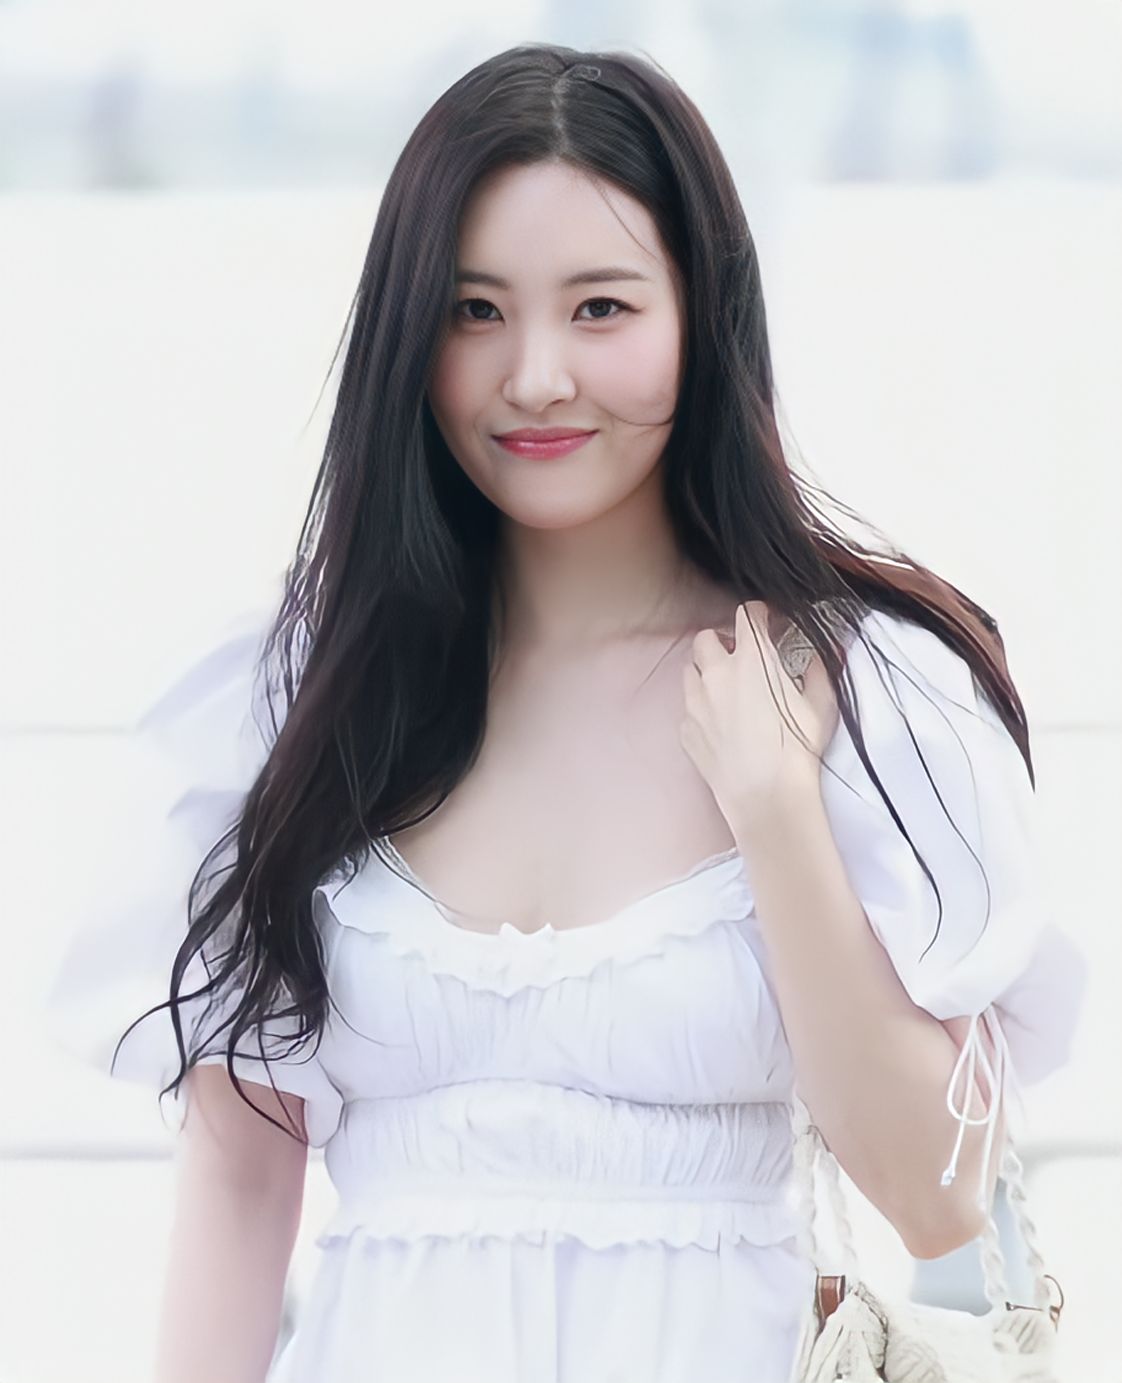
ซ็อนมี

| name = ซ็อนมี
| image = 20230720 Lee Sunmi on July 2023 01.jpg
| caption = ซอนมีใน สนามบินอินชอน ใน กรกฎาคม 2023
| image_size = 240px
| birth_name = อี ซ็อน-มี
| alias = มีมี
| birth_place = เมืองอิกซัน จังหวัดช็อลลาเหนือ เกาหลีใต้
| education = มหาวิทยาลัยทงกุก
| signature = Sunmi signature.svg
| module = Infobox musical artist|embed=yes
| years_active = 2007–20102013–ปัจจุบัน
| module2 = Infobox korean name|child=yes|headercolor=transparent
| rr = I Seon-mi
| mr = Ri Sŏnmi
| rrborn = Seon Mi
| mrborn = Sŏn Mi
อี ซ็อน-มี (; เกิด 2 พฤษภาคม ค.ศ. 1992) เป็นที่รู้จักในชื่อ ซ็อนมี () เป็นนักร้อง นักเต้น นักแต่งเพลง โปรดิวเซอร์เพลงชาวเกาหลีใต้ เธอเปิดตัวเมื่อ ค.ศ. 2007 ในฐานะสมาชิกของวันเดอร์เกิลส์ และออกจากวงในเดือนมกราคม ค.ศ. 2010 เพื่อศึกษาต่อในมหาวิทยาลัย
หลังจากห่างหายจากวงการเพลงไปนานร่วม 3 ปีซ็อนมีก็หวนกลับเข้าวงการอีกครั้งหนึ่งในฐานะศิลปินเดี่ยวในเดือนสิงหาคม ค.ศ. 2013 กับซิงเกิลแรก "ทเวนตีโฟร์อาเวอส์" เพลงขึ้นสูงสุดที่อันดับที่ 2 บนแกออนดิจิทัลชาร์ต ในเกาหลีใต้ และอันดับที่ 3 บน "บิลบอร์ด" โคเรียเคป็อปฮอต 100 เธอเปิดตัวด้วยอีพีชื่อ "ฟูลมูน (อีพี)|ฟูลมูน" ในปี ค.ศ. 2014 อัลบั้มเปิดตัวที่อันดับที่ 12 และซิงเกิลนำในชื่อเดียวกันติดอันดับที่ 2 บนแกออนดิจิทัลชาร์ต และอันดับที่ 3 บน "บิลบอร์ด" โคเรียเคป็อปฮอต 100 และยังติดอันดับที่ 13 บน "บิลบอร์ด" เวิลด์ดิจิทัลซองส์ ในสหรัฐอเมริกา
ในปี ค.ศ. 2015 วันเดอร์เกิลส์กลับสู่วงการเพลงอีกครั้งหลังจากห่างหายไปนานร่วม 2 ปีโดยให้สมาชิกหันมาเล่นเครื่องดนตรีอย่างจริงจัง และซ็อนมีจะกลับมาร่วมวงอีกครั้ง หลังจากออกจากวงในปี ค.ศ. 2010 หลังจากนั้นวันเดอร์เกิลส์ก็ยุบวงหลังจากที่เธอและเยอึนตัดสินใจไม่ต่อสัญญากับสังกัดเจวายพีเอนเตอร์เทนเมนต์
==ประวัติ==
ซ็อนมีเกิดเมื่อวันที่ 2 พฤษภาคม ค.ศ. 1992 ในเมืองอิกซัน จังหวัดช็อลลาเหนือ เธอจบการศึกษาจากโรงเรียนประถมฮวังนัม และระดับมัธยมศึกษาจากโรงเรียนช็องดัม และระดับปริญญาตรีที่มหาวิทยาลัยทงกุก สาขาวิชาดนตรี เธอใช้นามสกุลของพ่อเลี้ยงขณะศึกษาอยู่ในมหาวิทยาลัยและได้รวมชื่อและนามสกุลเดิมของเธอกลายเป็น อี ซ็อน-มี
==อาชีพ==
===2007–2012: การพักงานจากวันเดอร์เกิลส์ ===
ซ็อนมีเปิดตัวในฐานะสมาชิกของวงวันเดอร์เกิลส์ โดยเป็นนักร้องนำของกลุ่ม โดยเปิดตัวเป็นอย่างเป็นทางการในรายการ "มิวสิกคอร์" ทางช่องเอ็มบีซี เมื่อวันที่ 10 กุมภาพันธ์ 2007 วันเดอร์เกิร์ลประสบความสำเร็จอย่างสูงจากเพลง "โนบอดี (เพลง)|โนบอดี" ซึ่งทำให้วงกลายเป็นที่รู้จักในอเมริกา ในขณะนั้นเอง ซ็อนมีตัดสินใจพักกิจกรรมโปรโมตกับวันเดอร์เกิร์ลเพื่อกลับมาศึกษาต่อที่ประเทศเกาหลีใต้ ทั้งนี้ยังไม่ได้มีการระบุว่าเธอออกจากการเป็นสมาชิกวันเดอร์เกิร์ล
ในวันที่ 13 มกราคม 2012 ทางต้นสังกัดออกมาเปิดเผยว่า "ซ็อนมียังเป็นศิลปินอยู่ในสังกัดเจวายพีเอนเตอร์เทนเมนต์" Former Wonder Girls member Sunmi currently a JYPE trainee. allkpop. January 13, 2012.
ซ็อนมีได้กลับมาในวงการเคป็อปอีกครั้ง หลังจากที่พักงานจากการโปรโมตในนามวันเดอร์เกิลส์ ในปี 2010 เพื่อไปศึกษาต่อในมหาวิทยาลัย ในปี 2012 ทางต้นสังกัดของเธอได้ออกมาประกาศว่า ซ็อนมียังอยู่กับเจวายพีเอนเตอร์เทนเมนต์เหมือนเดิม และซ็อนมียังคงฝึกซ้อมในฐานะเด็กฝึกหัด Former Wonder Girls member Sunmi currently a JYPE trainee. allkpop. January 13, 2012.
===2013 – 2017: การกลับมาและหมดสัญญา===
ในปี 2013 ซ็อนมีกลับมาในฐานะศิลปินเดี่ยว Former Wonder Girls member Sunmi currently a JYPE trainee. allkpop. January 13, 2012. เมื่อวันที่ 11 สิงหาคม ทางเจวายพีได้ปล่อยทีเซอร์เพลง 24 hours Ex-Wonder Girls’ Member Sunmi Reveals Solo Album Teaser . soompi. August 11, 2013. ส่วนวันที่ 20 สิงหาคม ทางเจวายพีได้ปล่อยมิวสิกวิดีโอเพลง "ทเวนตีโฟร์อาเวอส์" โดยคัมแบ็กครั้งแรกวันที่ 22 สิงหาคม ในรายการ "เอ็ม เคาต์ดาวน์" Sunmi Says “24 Hours” Are Not Enough Through Solo Debut Music Video . soompi. August 20, 2013.
ในเดือนกุมภาพันธ์ 2014 ซ็อนมีเปิดตัวอีพีชุดแรกชื่อ "ฟูลมูน (อีพี)|ฟูลมูน" โดยมีซิงเกิลนำเป็นชื่อเดียวกับอัลบั้ม ในอัลบั้มนี้ยังมีเพลงที่แต่งโดยเยอึน และยูบินก็มาร่วมร้องเพลงในอัลบั้มนี้ด้วยเช่นกัน Sunmi's comeback date set for February 17. allkpop. February 4, 2014 @ 8:59 pm. Sunmi to Make Comeback in February . "Yahoo! Philippines". Wed, Feb 5, 2014 (8:06 AM).
หลังจากห่างหายจากวงการไป 2 ปี วันเดอร์เกิลส์กลับมาอีกครั้งกับอัลบั้ม "รีบูต" ซึ่งเป็นเวลาเดียวกับที่ซ็อนเยและโซฮีประกาศออกจากวง แต่ต่อมาซ็อนมีได้กลับมาร่วมงานกับวงอีกครั้ง โดยซ็อนมีให้สัมภาษณ์กับสื่อเกาหลีว่า "ตั้งแต่ก่อนเตรียมโซโล่เดบิวต์แล้ว ฉันมักจะพูดกับเมมเบอร์และคุณพัก จิน-ย็องเสมอว่าเป้าหมายสุดท้ายของฉันคือ วันเดอร์เกิลส์"
ในเดือนมกราคม 2017 วันเดอร์เกิลส์ได้ยุบวงเนื่องจากซ็อนมีและเยอึนไม่ต่อสัญญากับทางเจวายพี และในวันที่ 10 กุมภาพันธ์ วันเดอร์เกิลล์ได้ปล่อยซิงเกิลสุดท้ายชื่อ "Draw Me" ในวันครบรอบปีที่ 10 ของวงนับตั้งแต่เปิดตัวมา
=== 2017–ปัจจุบัน เซ็นสัญญากับค่ายใหม่ ===
เมื่อวันที่ 14 มีนาคม 2017 มีการเปิดเผยว่าซ็อนมีได้เซ็นสัญญาใหม่กับค่ายเมกอัสเอนเตอร์เทนเมนต์ในปลายเดือนกุมภาพันธ์ ต้นสังกัดเดียวกับพัก ว็อน และ เออร์บันซาคาปา โดยซ็อนมีกล่าวว่า "การเริ่มต้นใหม่ในต้นสังกัดใหม่เป็นการแสดงให้แฟน ๆ เห็นด้านใหม่ของฉัน และความจริงจังต่อความรักในดนตรี ฉันยังคงขอบคุณอดีตต้นสังกัดของฉัน รวมถึงแฟน ๆ และผู้คนที่คอยสนับสนุนฉันมาจนถึงทุกวันนี้"
หลังจากนั้นมีการเปิดเผยว่าซ็อนมีจะปล่อยซิงเกิลออกมาในวันที่ 22 สิงหาคม ซึ่งเป็นการกลับมาในรอบ 3 ปีในฐานะศิลปินเดี่ยว ซิงเกิลชื่อ "กาชีนา" เขียนโดยเท็ดดี พัก และผลิตโดยเดอะแบล็กเลเบิล
==ผลงานเพลง==
===อีพี===
* "ฟูลมูน (อีพี)|ฟูลมูน" (2014)
===ซิงเกิล===
| class="wikitable plainrowheaders" style="text-align:center;" border="1"
! scope="col" rowspan="2" style="width:20em;" | ชื่อ
! scope="col" rowspan="2" | ปี
! colspan="3" scope="col" | ตำแหน่ง สูงสุดบนชาร์ต
! scope="col" rowspan="2" | ยอดขาย
! scope="col" rowspan="2" style="width:10em;" | อัลบั้ม
|-
! style="width:4em;font-size:90%"|Gaon Digital Chart|เกาหลีแกออนGaon Weekly Digital Chart
*
*
*
! style="width:4em;font-size:90%"|Korea K-Pop Hot 100|เกาหลีบิลบอร์ด
! style="width:4em;font-size:90%"|Billboard charts|สหรัฐฯ เวิลด์
*
|-
! colspan="7" | ในฐานะนักร้องนำ
|-
!scope="row"; style="font-weight:normal; text-align:left;"| "ทเวนตีโฟร์อาเวอส์"
|2013
| 2 || 3 || —
|
*เกาหลี: 763,750+Cumulative Sales for "24 Hours":
*
|rowspan="2"| "ฟูลมูน (อีพี)|ฟูลมูน"
|-
!scope="row"; style="font-weight:normal; text-align:left;"| "ฟูลมูน"
|2014
| 2 || 3 || 13
|
* เกาหลี: 894,993+Cumulative Sales for "Full Moon":
*
|-
!scope="row"; style="font-weight:normal; text-align:left;"| "กาชีนา"
|2017
| 1 || || 3
|
* เกาหลี: 833,741+Cumulative Sales for "Gashina":
*
*
*
*
*
*
*
*
*
|
|-
! colspan="7" | ในฐานะนักร้องรับเชิญ
|-
!scope="row"; style="font-weight:normal; text-align:left;"| "ยู"
|2014
| 63 || 91 || —
|
|"โซโลเดย์"
|-
! colspan="7" | เพลงอื่น ๆ ที่ติดชาร์ต
|-
!scope="row"; style="font-weight:normal; text-align:left;"| "เบิร์น"
|rowspan="4"|2014
| 159 || — || —
|rowspan="4"
|rowspan="4"|"ฟูลมูน"
|-
!scope="row"; style="font-weight:normal; text-align:left;"| "ฮูแอมไอ"
| 112 || — ||—
|-
!scope="row"; style="font-weight:normal; text-align:left;"| "สต็อปไทม์"
| 100 || — ||—
|-
!scope="row"; style="font-weight:normal; text-align:left;"| "อิฟแดตวอสยู"
| 118 || — ||—
|-
|colspan="7" style="font-size:8pt;"| "—" หมายถึงเพลงที่ไม่ได้จำหน่ายในประเทศนั้น ๆ หรือไม่ติดชาร์ตหมายเหตุ: Billboard (magazine)|"บิลบอร์ด" โคเรียเคป็อปฮอต 100 เปิดปริการในเดือนสิงหาคม ค.ศ. 2011 และหยุดให้บริการในเดือนกรกฎาคม ค.ศ. 2014
|
==รางวัลและการเสนอชื่อเข้าชิง==
| class="wikitable"
|-
! ปี
! รางวัล
! สาขา
! ผลงานที่เข้าชิง
! ผล
|-
| rowspan="2"|2013
| rowspan="2"|เอ็มเน็ตเอเชียนมิวสิกอะวอดส์ ครั้งที่ 15
| Mnet Asian Music Award for Best Female Artist|ศิลปินหญิงยอดเยี่ยม
|
|
|-
| Mnet Asian Music Award for Best Dance Performance|การแสดงประเภทเต้นยอดเยี่ยม – หญิงเดี่ยว
| rowspan="3" style="text-align:center;"|"ทเวนตีโฟร์อาเวอส์"
|
|-
| rowspan="5"|2014
| rowspan="2"|โซลมิวสิกอะวอดส์ ครั้งที่ 23
| รางวัลพนซัง
|
|-
| รางวัลยอดนิยม
|
|-
| rowspan="2"|เอ็มเน็ตเอเชียนมิวสิกอะวอดส์ ครั้งที่ 16
| ศิลปินหญิงยอดเยี่ยม
|
|
|-
| การแสดงประเภทเต้นยอดเยี่ยม – เดี่ยว
| style="text-align:center;"|"ฟูลมูน (อีพี)|ฟูลมูน"
|
|-
| เอสบีเอสเอ็มทีวีเบสต์ออฟเดอะเบสต์ ครั้งที่ 4
| หญิงเดี่ยวยอดเยี่ยม
|
|
|-
| rowspan="4"|2015
| rowspan="3"|โซลมิวสิกอะวอดส์ ครั้งที่ 24
| รางวัลพนซัง
| rowspan="4" style="text-align:center;"|"ฟูลมูน"
|
|-
| รางวัลยอดนิยม
|
|-
| รางวัลพิเศษสำหรับกระแสเกาหลี
|
|-
| แกออนชาร์ตอะวอดส์ ครั้งที่ 4
| เพลงแห่งปี – กุมภาพันธ์
|
|-
| rowspan="3"|2017
| rowspan="3"|เอ็มเน็ตเอเชียนมิวสิกอะวอดส์ ครั้งที่ 19
| ศิลปินหญิงยอดเยี่ยม
|
|
|-
| การแสดงประเภทเต้นยอดเยี่ยม – เดี่ยว
| style="text-align:center;" rowspan=2|"กาชีนา"
|
|-
| เพลงแห่งปี
|
|
=== รายการเพลง ===
; "อินกีกาโย"
|-
| 2014
| 2 มีนาคม
| "ฟูลมูน"
|-
| rowspan="3"|2017
| 3 กันยายน
| rowspan="3"|"กาชีนา"
|-
| 10 กันยายน
|-
| 24 กันยายน
|-
|rowspan="3"| 2018
| 28 มกราคม
| rowspan="2"|"เฮ'โรอิน"
|-
| 2 กุมพาพันธ์
|-
| 23 กันยนยน
| "ไซเรน"
|-
|
; "โชว์แชมป์เปียน"
|-
| 2017
| 6 กันยายน
| "กาชีนา"
|-
| 2018
| 19 กันยายน
| "ไซเรน"
|
; "เอ็ม เคานต์ดาวน์"
|-
| 2017
| 7 กันยายน
| "กาชีนา"
|-
| rowspan="2"|2018
| 13 กันยายน
|rowspan="2"| "ไซเรน"
|-
| 20 กันยายน
|
; "มิวสิกแบงก์"
|-
| 2018
| 21 กันยายน
| "ไซเรน"
|
; "มิวสิกคอร์"
|-
| rowspan="2"| 2018
| 27 มกราคม
| "เฮ'โรอิน"
|-
| 22 กันยายน
| "ไซเรน"
|
==อ้างอิง==
==แหล่งข้อมูลอื่น==
*
*
หมวดหมู่:บุคคลที่ยังมีชีวิตอยู่
หมวดหมู่:นักร้องป็อปหญิงชาวเกาหลีใต้
หมวดหมู่:ไอดอลหญิงชาวเกาหลีใต้
หมวดหมู่:บุคคลจากจังหวัดช็อลลาเหนือ
หมวดหมู่:สมาชิกของวันเดอร์เกิลส์
หมวดหมู่:ศิลปินสังกัดเจวายพีเอนเตอร์เทนเมนต์
หมวดหมู่:นางแบบเกาหลีใต้
หมวดหมู่:ศิษย์เก่าจากมหาวิทยาลัยทงกุก
หมวดหมู่:ผู้ชนะมามาอะวอดส์